Palmarian Catholic Church

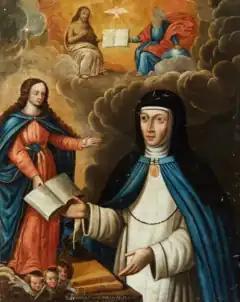
María de Jesús de Ágreda, author of the "Mystical City of God". The writings of the Spanish mystic from the Conceptionists, influenced the doctrinal works of the First Palmarian Council.

The Vatican, through first Cardinal Bueno, then their Nuncio to Spain Luigi Dadaglio and finally Franjo Šeper's Congregation for the Doctrine of the Faith, quickly moved against Thục and the Palmarians. They did not question the validity of the orders as such, but essentially declared that they were canonically illicit or irregular, due to not having permission, that they were "ipso iure" suspended from exercising their powers and "ipso facto" excommunicated. The Palmarians for their part, declared their loyalty to Pope Paul VI and argued that the claim of excommunication was illegitimate, claiming that in 1938, Pope Pius XI had granted Archbishop Thục the special power to ordain priests and bishops without requiring further permission. Regardless, in the eyes of the Palmarians, the Roman Curia was categorised as being packed with masonic infiltrators, who were supposedly drugging Pope Paul VI and holding him hostage in the Vatican. In relation to this, Domínguez had another vision in January 1976, where it is claimed Jesus Christ told him to consecrate more bishops and create an episcopal college for Pope Paul VI to come and govern the church from El Palmar de Troya. With Thục now fading into the background, the Palmarians under their own initiative between 1976 and 1978 had consecrated 91 additional bishops (mostly Irish and Spaniards, over 40% split almost evenly between these two nationalities, with the rest from mostly German-speaking Europe, as well as English, Nigerians, Argentines, Australians and many more different nations).